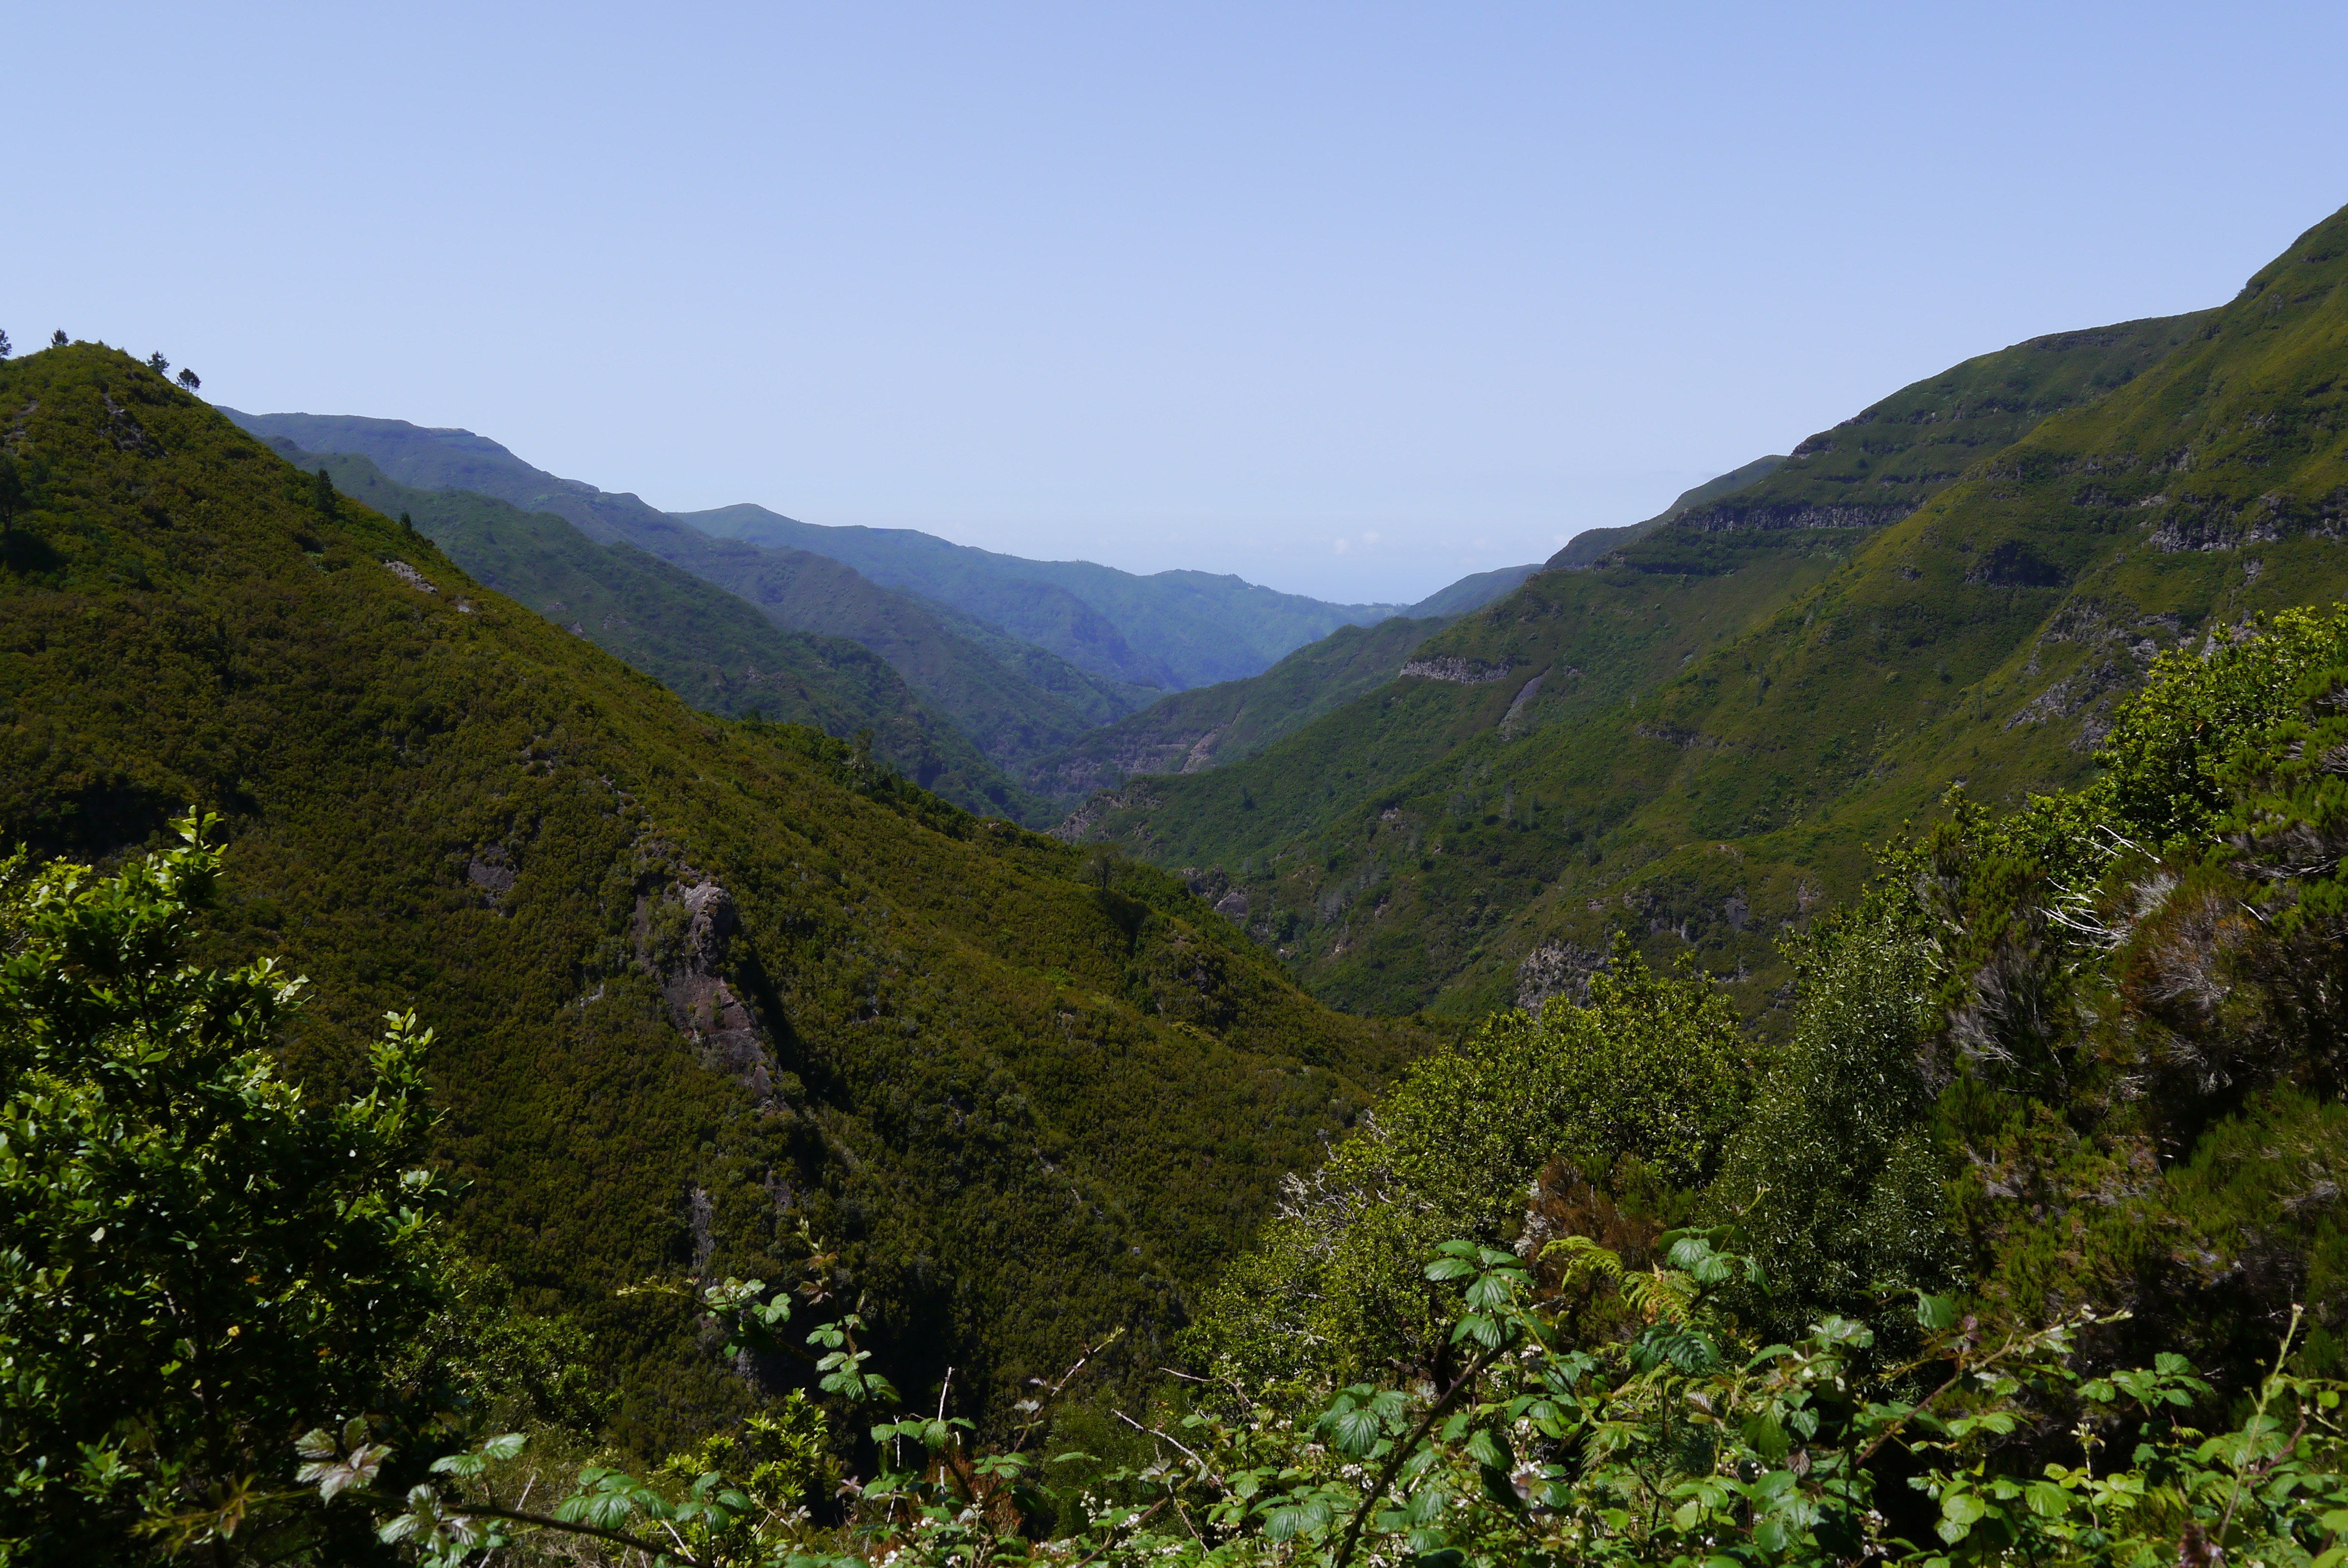
forest, walking, mountain, hiking, trail, meadow, hill, adventure, view, valley, mountain range, holiday, island, highland, ridge, summit, mountains, vegetation, plateau, portugal, fell, ecosystem, madeira, recovery, landform, mountain pass, hill station, geographical feature, mountainous landforms